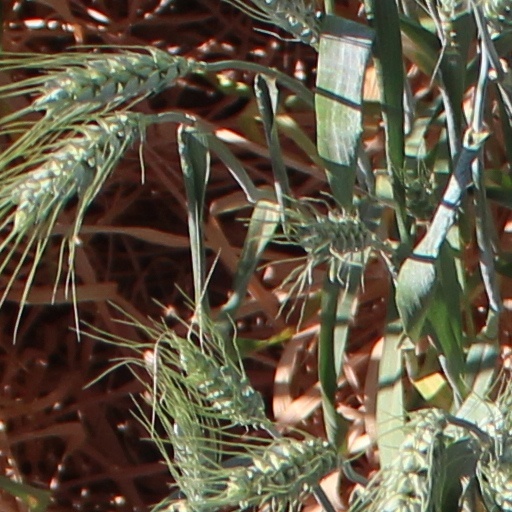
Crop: wheat